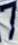
Number: 7